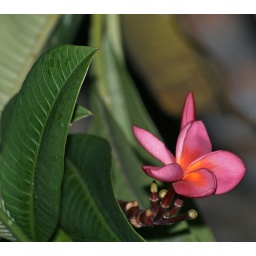
This branch had broken off, in a recent stormSaw this animated flower on the ground